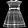
Label: Dress